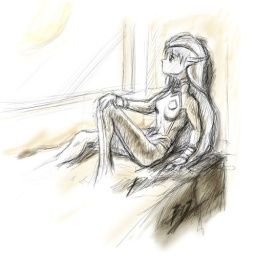
Lafiel sitting by the window